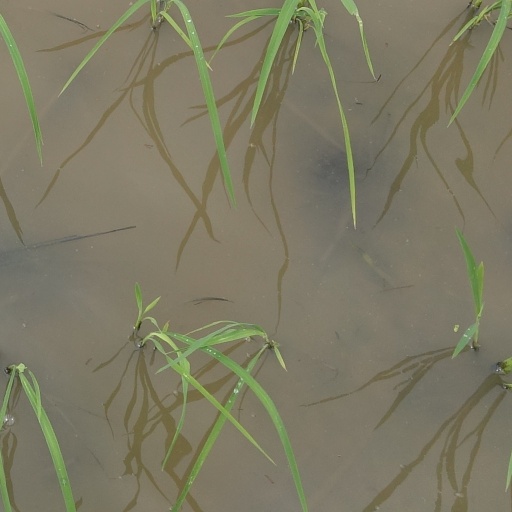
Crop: rice